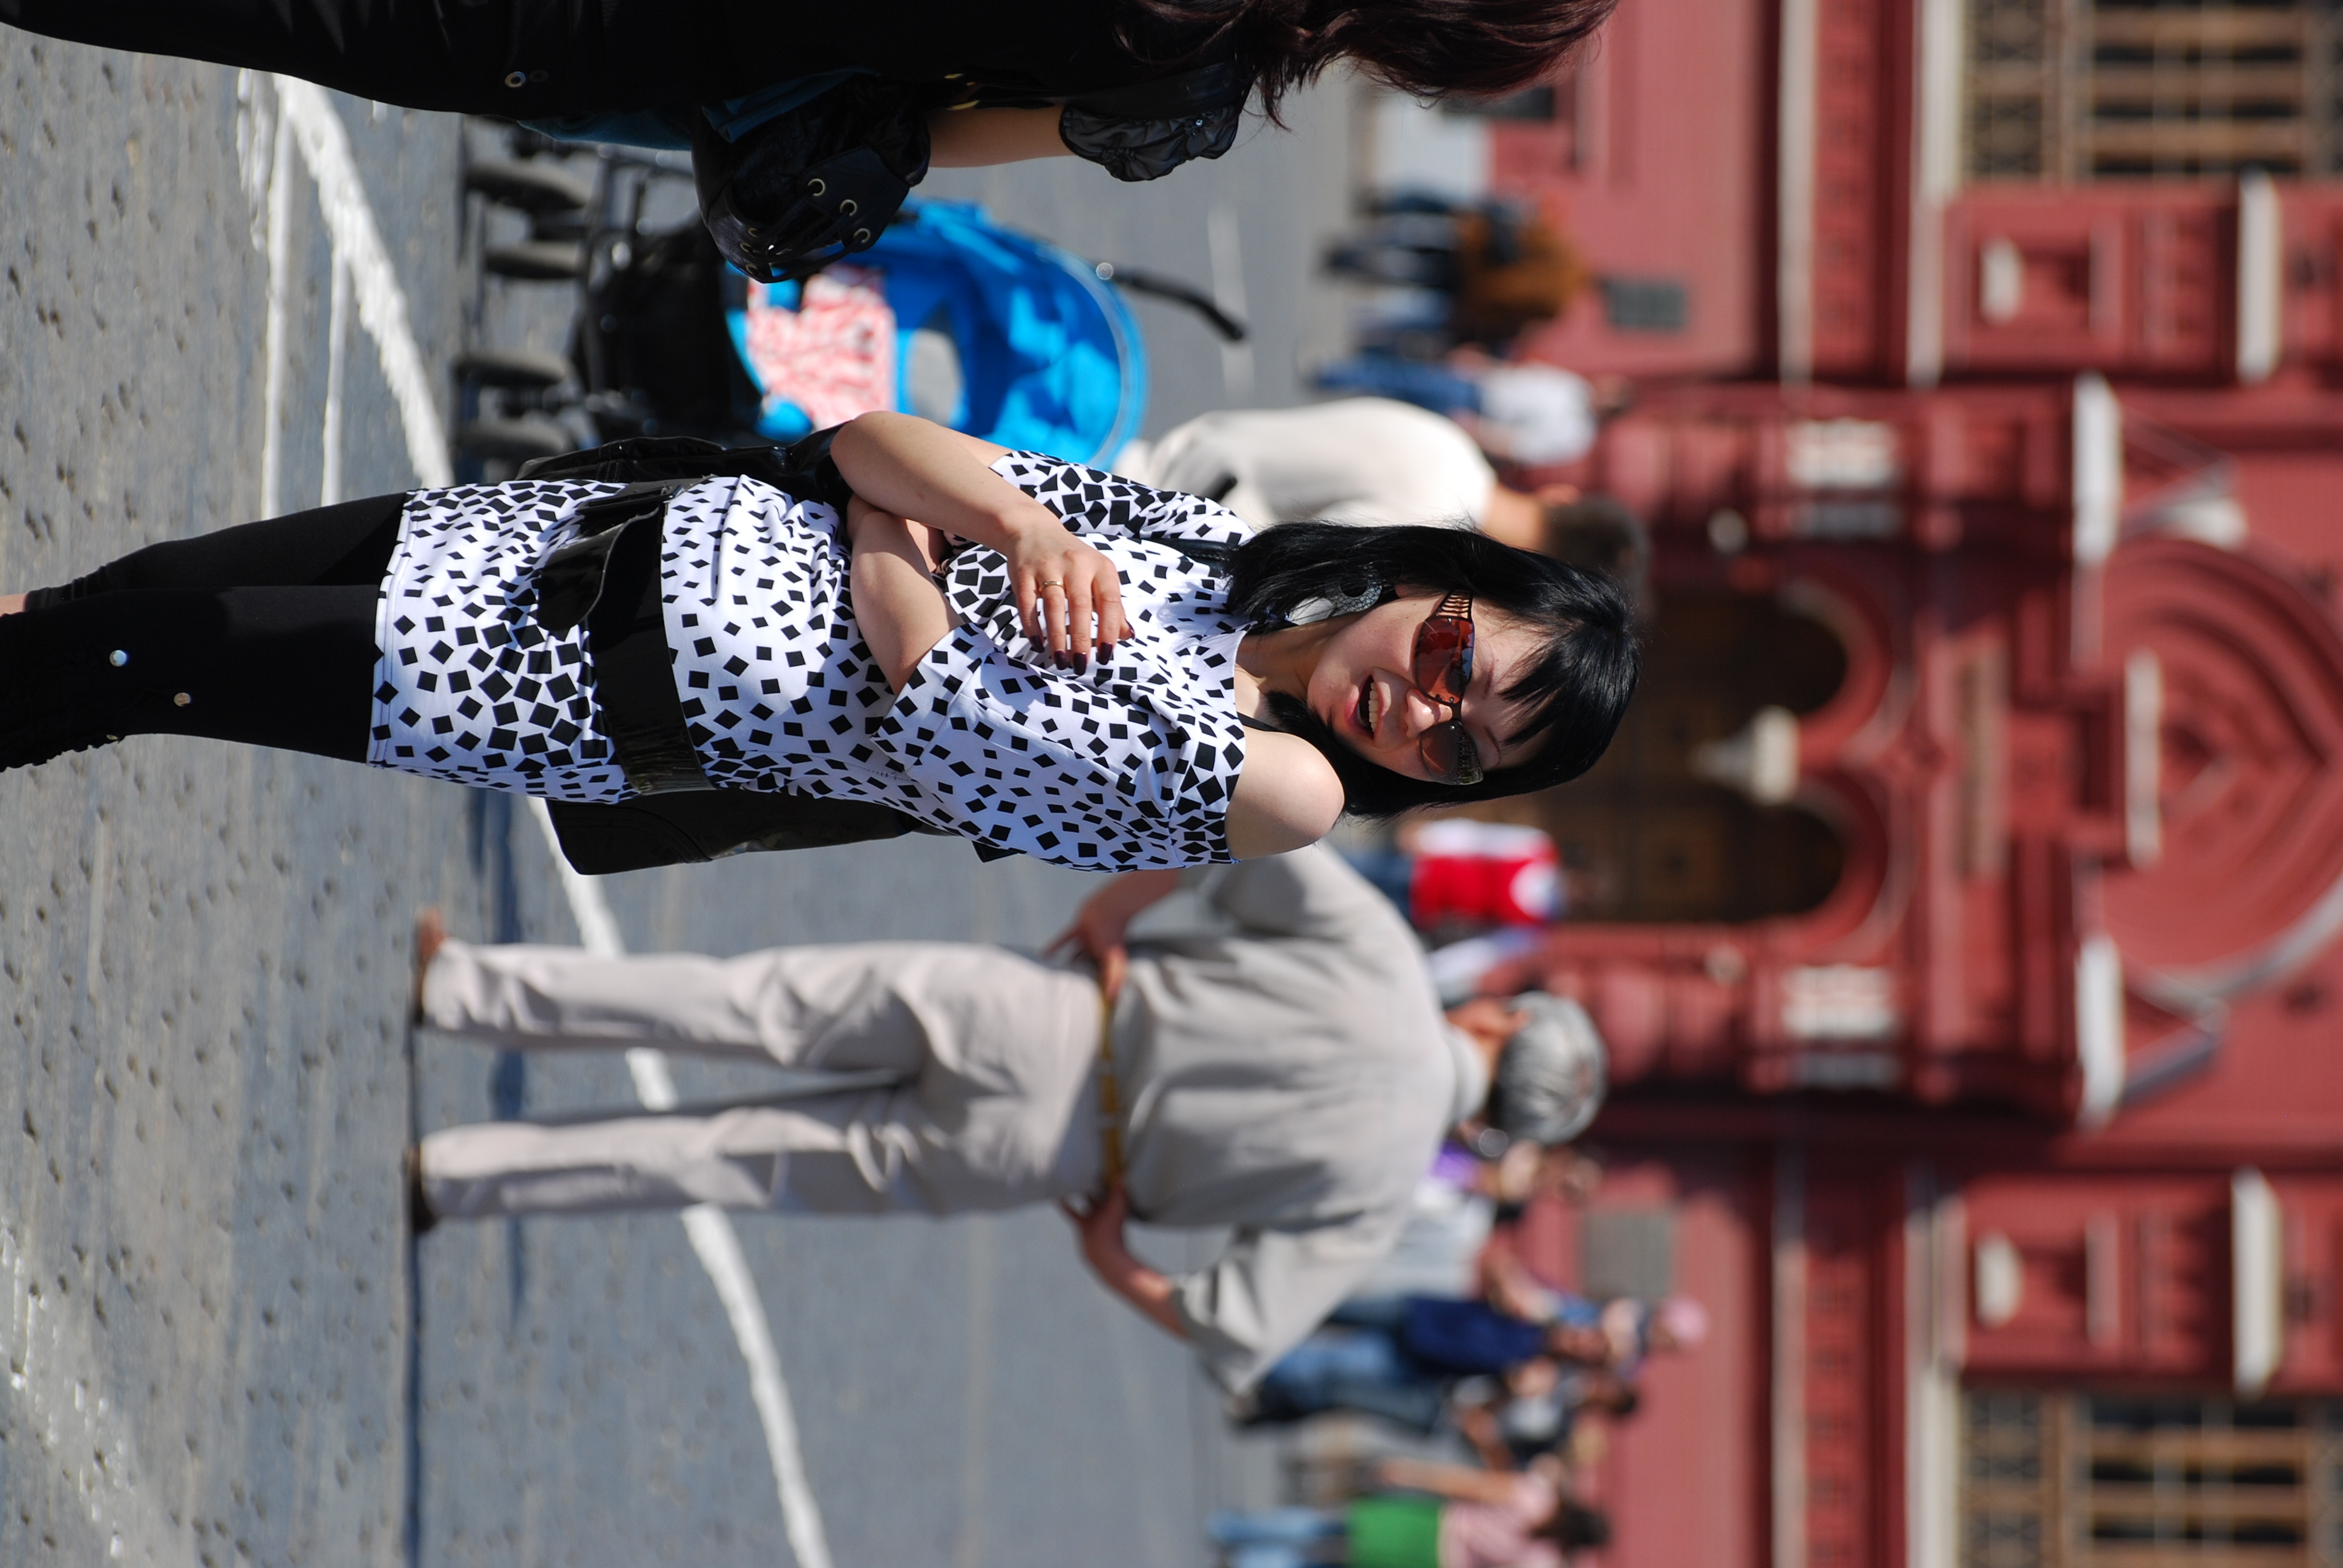
pedestrian, people, girl, woman, road, street, city, crowd, spring, color, fashion, nikon, clothing, lady, candid, festival, girls, infrastructure, moscow, russia, d80, moskau, nikond80, moscou, concordians